Mecca

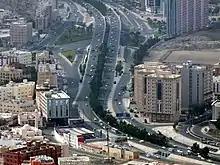
3rd Ring Road passing through Kudai Area

Due to Mecca's climatic conditions water scarcity has been an issue throughout its history. In pre-modern Mecca, the city used a few chief sources of water. Among them were local wells, such as the Zamzam Well, that produced generally brackish water. Finding a sustainable water source to supply Mecca's permanent population and the large number of annual pilgrims was an undertaking that began in the Abbasid era under the auspices of Zubayda, the wife of the caliph Harun ar-Rashid. She donated funds for the deepening of Zamzam Well and funded a massive construction project likely costing 1.75 million gold dinars. The project encompassed the construction of an underground aqueduct from the and smaller water sources in the area to Mecca in addition to the construction of a waterworks on Mount Arafat called using a separate conduit to connect it to Mecca and the Masjid al-Haram. Over time however the system deteriorated and failed to fulfil its function. Thus in 1245, 1361, 1400, 1474, and 1510 different rulers invested into extensive repairs of the system. In 1525, due to the system's troubles persisting however the Ottoman sultan Suleiman the Magnificent began a construction project to rebuild the aqueduct in its entirety, the project took until 1571 to be completed. Its water quality was greatly lacking during the 19th century until a restoration and cleaning project by Osman Pasha began.